Colada morada

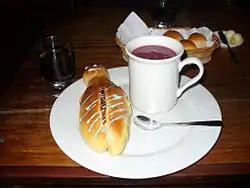
"Colada morada" served with a "t'anta wawa"

Colada morada is a drink that is part of Ecuador's gastronomic culture along with t'anta wawa bread dolls. It is a purple and thick liquid that is prepared with typical fruits of Ecuador, spices and corn flour.